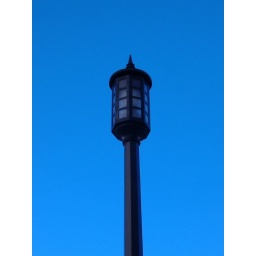
Light post in the blue sky